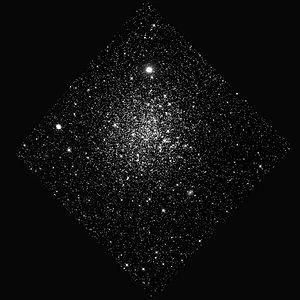
Voici une liste non exhaustive d'amas stellaires, classée par ordre alphabétique de constellations.
NGC 339 est un amas globulaire du Petit Nuage de Magellan située dans la constellation du Toucan.